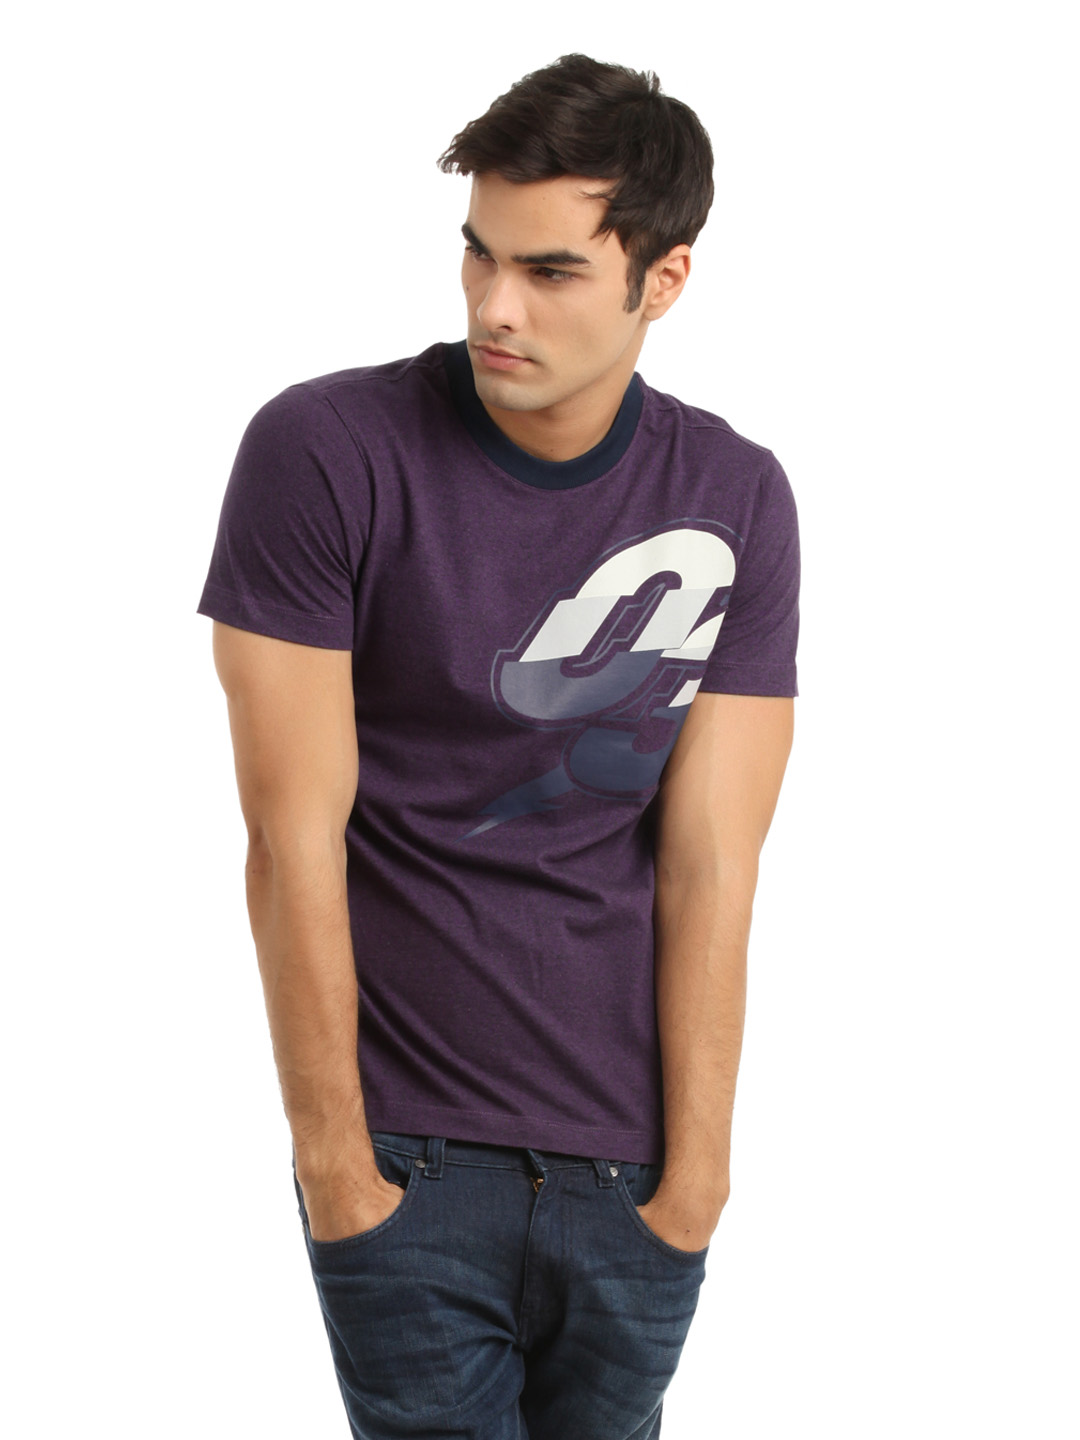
ADIDAS Men Purple Printed T-shirt
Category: Apparel / Topwear / Tshirts
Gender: Men
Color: Purple
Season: Summer 2012
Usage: Casual